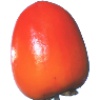
Label: kaki